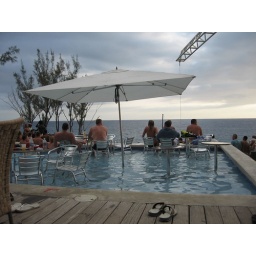
there was a chairs and a table in this pool!